Phantasm: Ravager

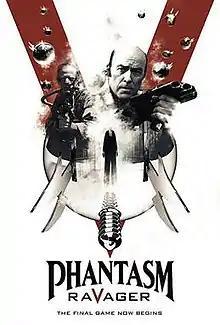
Theatrical release poster

Phantasm: Ravager (sometimes stylised as Phantasm: RaVager, and also known as Phantasm V: Ravager) is a 2016 American science fantasy action horror film cowritten and directed by David Hartman. The film stars A. Michael Baldwin, Reggie Bannister, and Angus Scrimm in his final appearance as the Tall Man. It serves as a sequel to "" (1998) and is the fifth and final installment in the "Phantasm" franchise. It marks the only film in the series not directed by Don Coscarelli, although he acts as producer and cowriter.